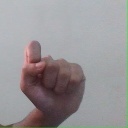
अक्षर: घ